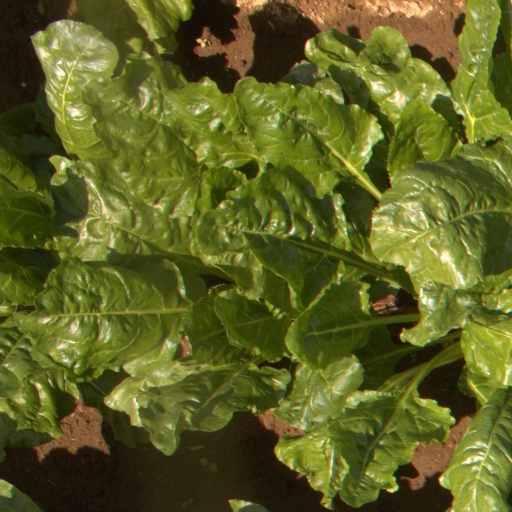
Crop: sugar beet